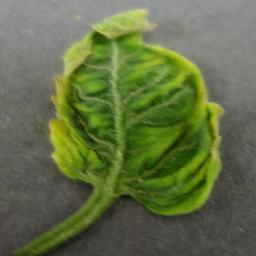
Label: Tomato___Tomato_Yellow_Leaf_Curl_Virus